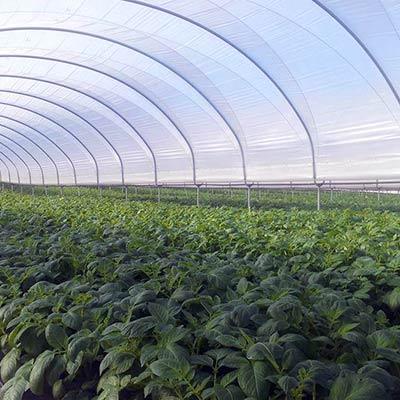
Kilimo cha kiwandani inachangia pakubwa kiuchumi kwani wauzaji wanaweza kuuza bidhaa vyao na kupata fedha.